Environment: real
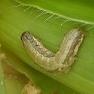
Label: fall_armyworm